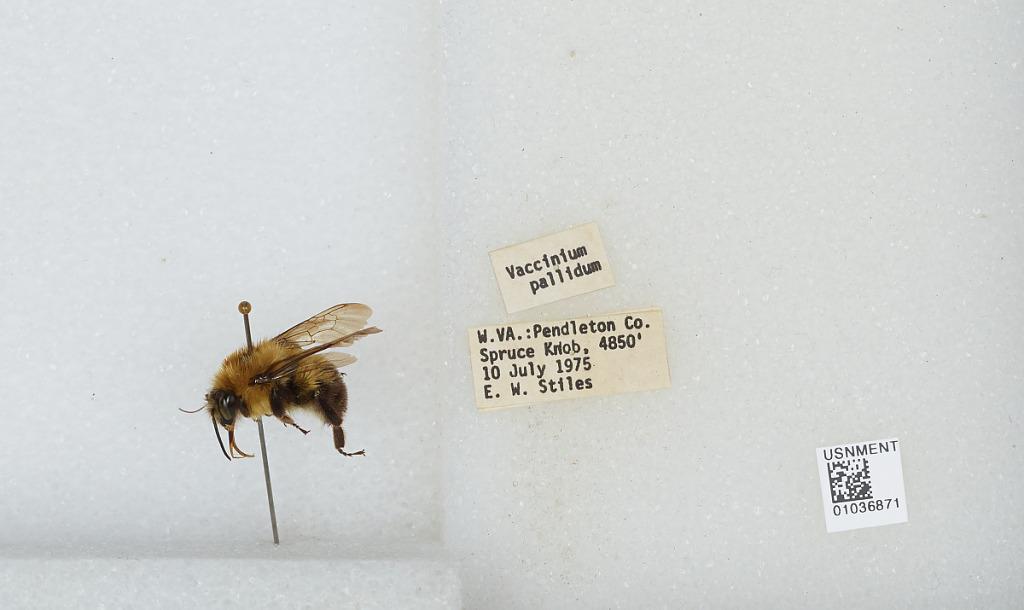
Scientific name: Bombus (Pyrobombus) perplexus Cresson
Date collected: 1975-7-10
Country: United States
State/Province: West Virginia